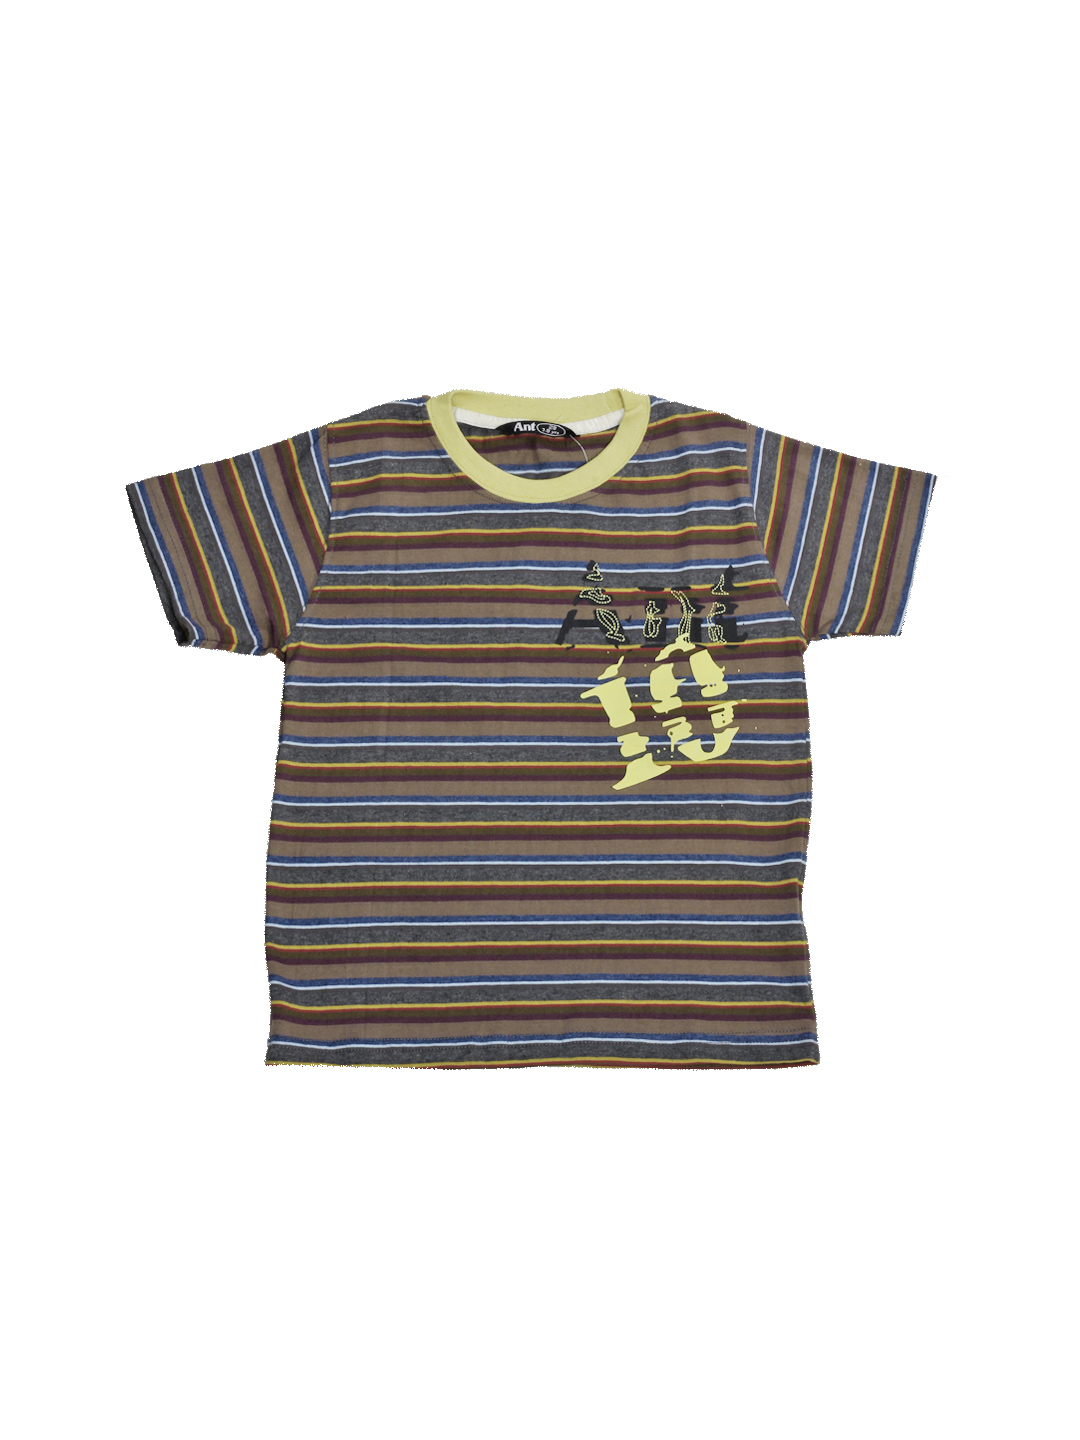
Ant Kids Brown Striped T-Shirt
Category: Apparel / Topwear / Tshirts
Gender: Boys
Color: Brown
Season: Fall 2011
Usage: Casual